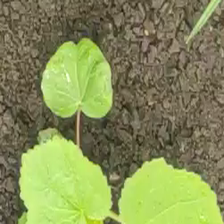
Weed species: Little_Mallow(Malva parviflora)